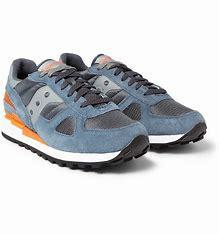
Brand: Saucony
Model: Shadow Original